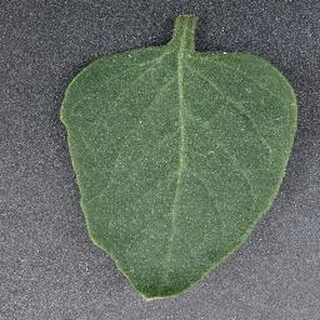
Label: healthy_tomato